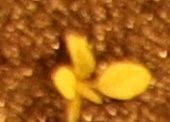
Label: Palmer Amaranth